Erskineville Town Hall

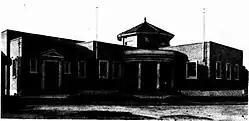
The new Town Hall on its completion in August 1938.

On 1 December 1937, the Mayor of the council, Alderman J. W. Elliott, laid the foundation stone and nearly year later, on 26 November 1938, the Secretary for Public Works and Minister for Local Government, Eric Spooner MLA, officially opened Erskineville Town Hall with the Mayor at that time, Alderman N. McGuinness. The Queensland Maple furniture, including the Council Chamber desks, chairs and mayoral chair were all designed by William Hugh Greenwood of Neutral Bay and supplied by J. B. Sharp Pty Ltd of Balmain. Built by C. Hayter and Son, master builders of Hurstville, other contractors and suppliers included Wunderlich Ltd (copper facade and lettering), Melocco Bros. (terrazzo floors), A. H. Dillon Pty Ltd (wall and floor tiles), John Danks & Son (sanitary fittings). However, even this simpler redesign of the town hall found criticism, with the "Daily Telegraph" demanding to know how the Council could justify spending £5000 on their "luxurious chamber" when they wouldn't pay for the immunisation of children against diphtheria for £75.